Kazbek (film)

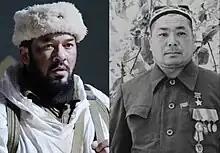
Ulugʻbek Qodirov and Mamadali Topivoldiyev

The principal photography of the film began in March 2022 and the film was predominantly shot and set in Fergana. The shooting of the film was wrapped up in September 2023.